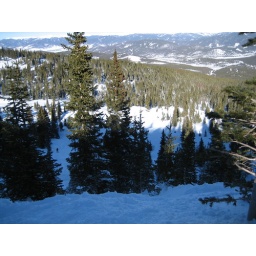
Sunny, busy Saturday with blue sky and highs in the 20s.  Busy, sunny, Saturday with highs in 20s.  Busy, sunny, Saturday with highs in 20s.